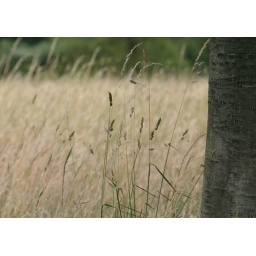
Some grass against a tree stump.